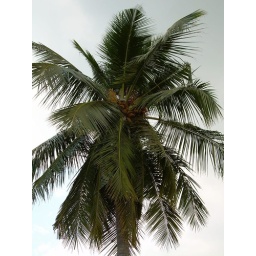
Large tree near my house